The Greatest Show on Earth (film)

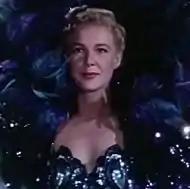
Betty Hutton as Holly

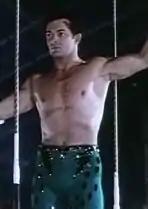
Cornel Wilde as The Great Sebastian

The film features about 85 Ringling Bros. and Barnum & Bailey Circus acts, including clowns Emmett Kelly and Lou Jacobs, midget Cucciola, bandmaster Merle Evans, foot juggler Miss Loni and aerialist Antoinette Concello. John Ringling North plays himself as the owner of the circus.